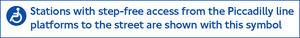
Piccadilly line / Stationer
Meddelelse, der forklarer om trin-fri adgang. Dette kan ses inden i alle Piccadilly line-tog.
Piccadilly line er en London Underground-bane, farvet mørkeblå på netværkskortet. Den er den fjerde travleste bane i Underground-netværket set på årligt passagertal med 210.000.000. Den er primært en dybtliggende bane, der løber fra Nord- til Vestlondon via Zone 1, med et antal overjordiske strækninger, primært i de vestlige dele. Af de 53 stationer, som betjenes, er 25 underjordiske. Den er systemets næstlængste bane, kun overgået af Central line. Den betjener mange af Londons største turistattraktioner, inkl. Harrods, Hyde Park, Buckingham Palace, Piccadilly Circus, Leicester Square og Covent Garden, så vel som Englands største lufthavn, Heathrow.